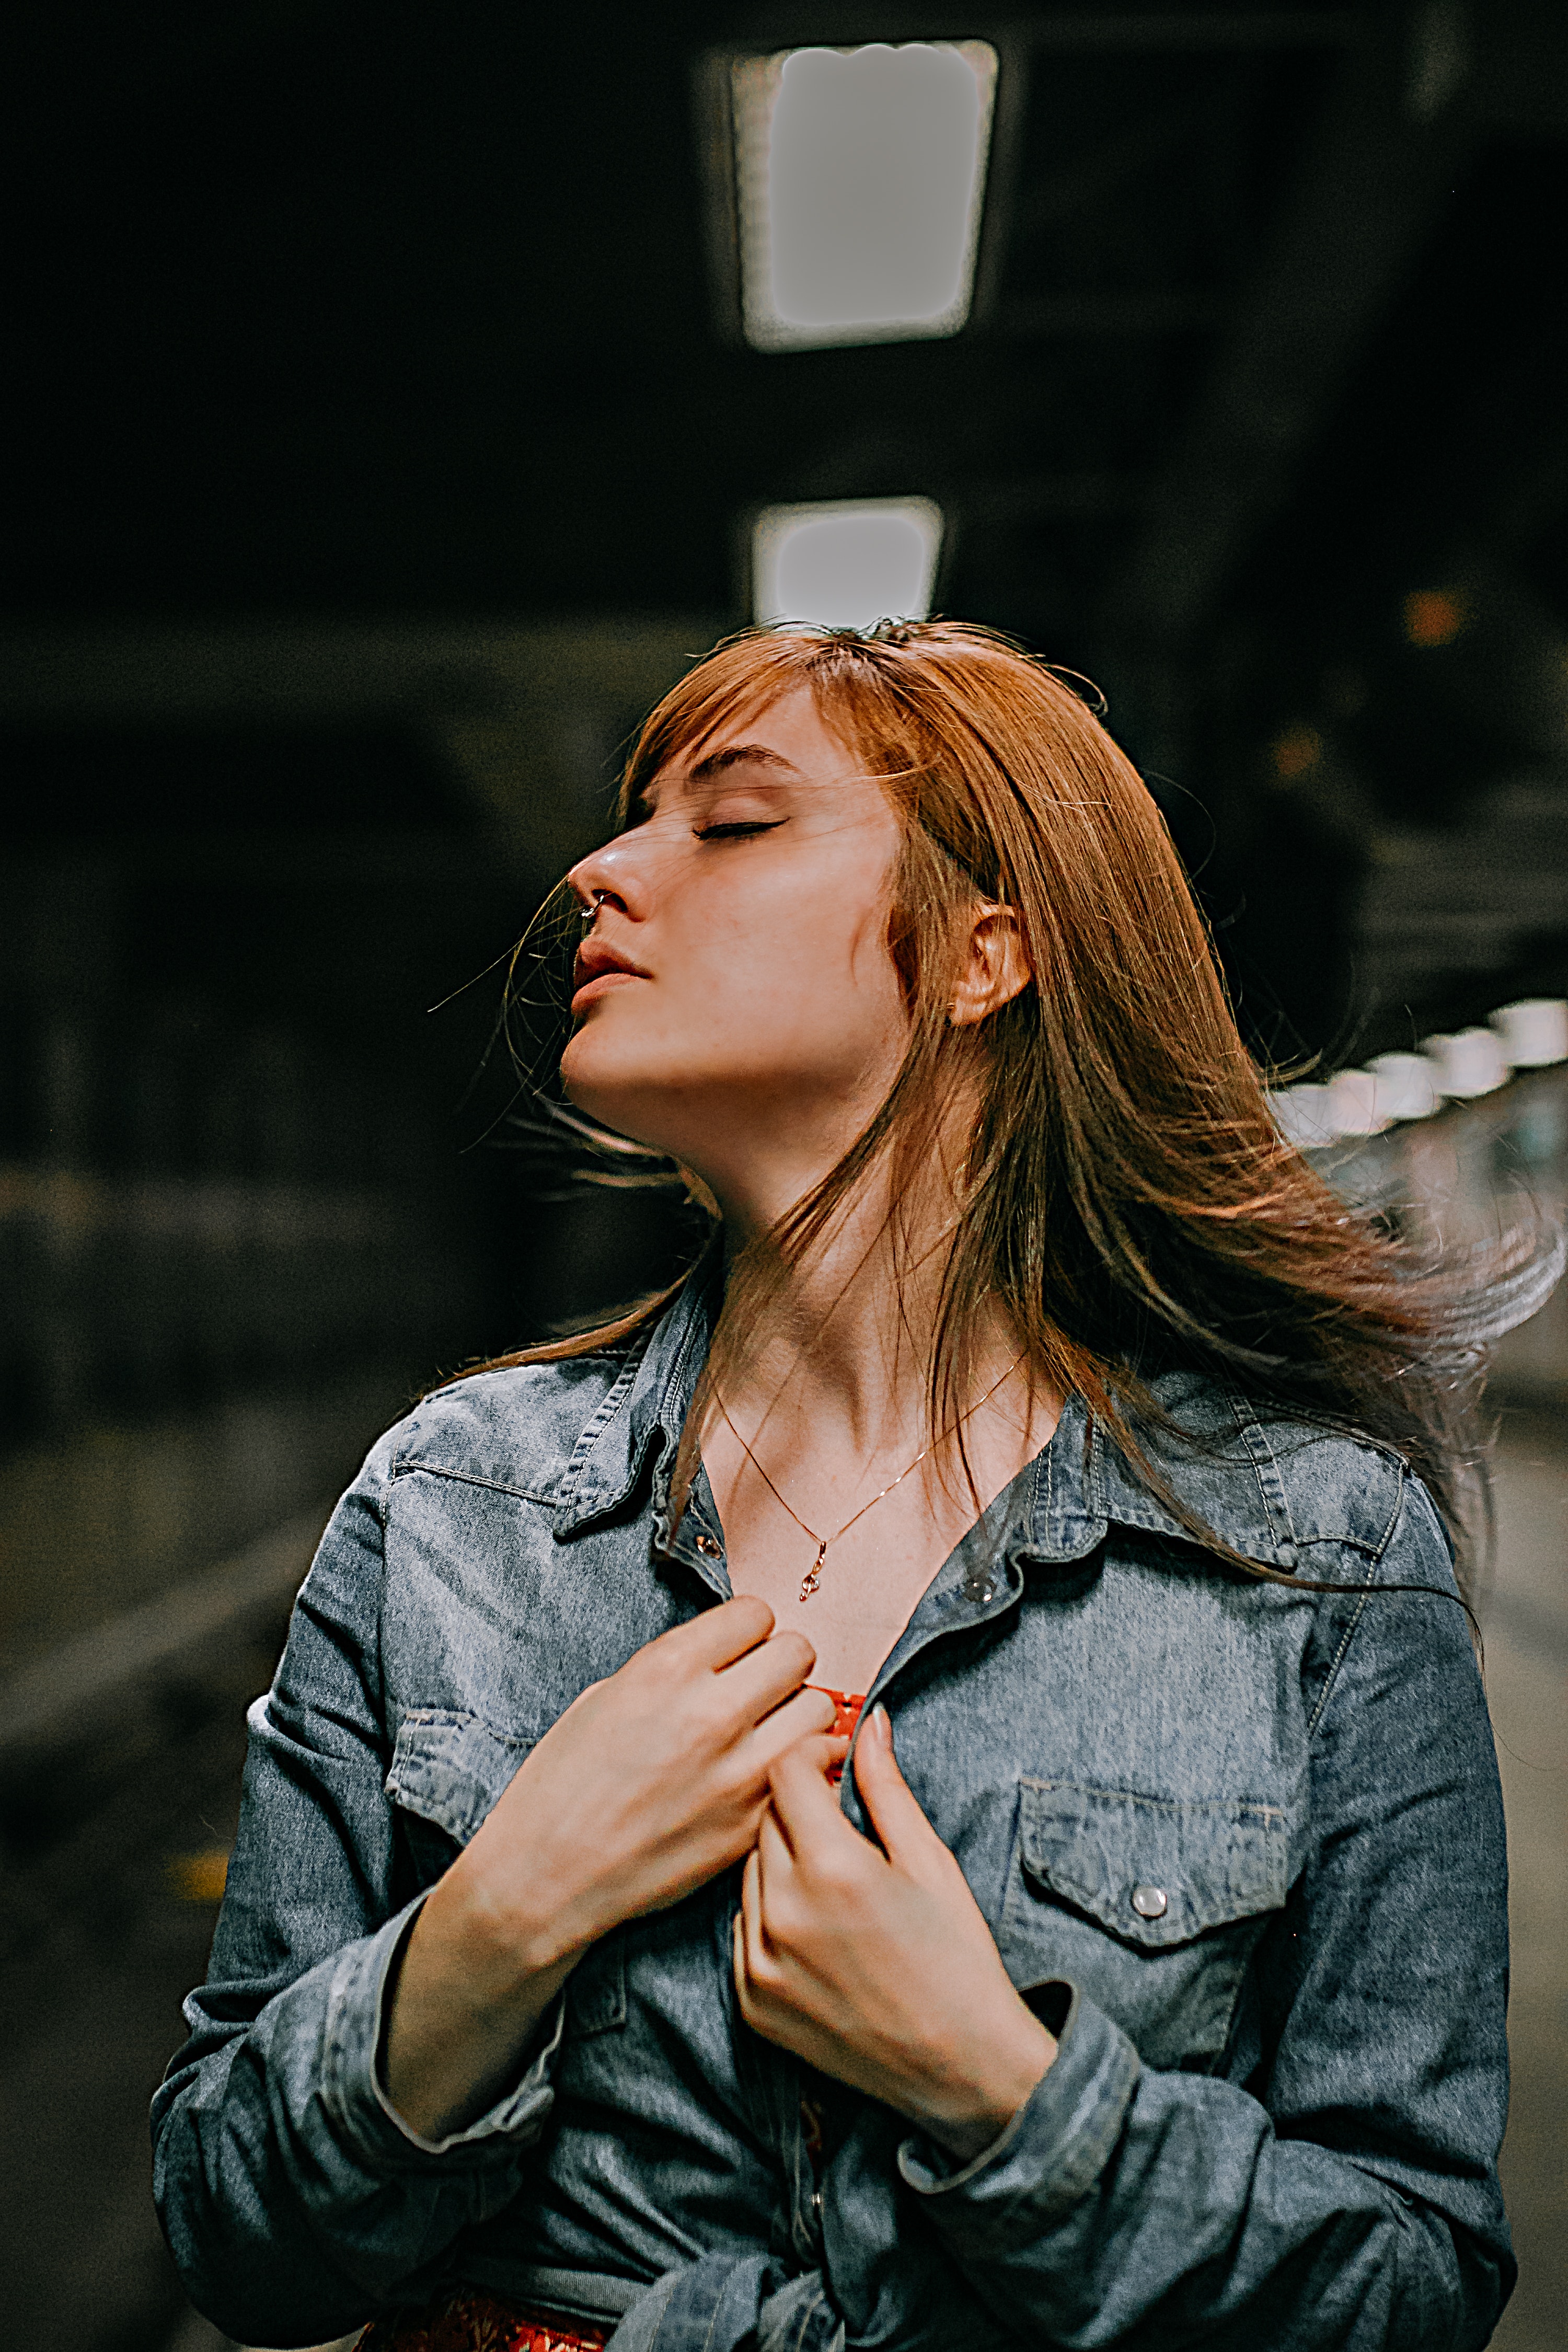
hair, lady, beauty, hairstyle, blond, long hair, fashion, human, photography, eye, hand, lip, brown hair, model, flash photography, photo shoot, sitting, portrait photography, gesture